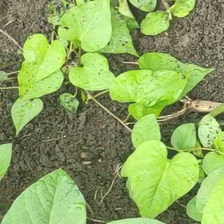
Weed species: Obscure_morning _glory(Ipomoea obscura)